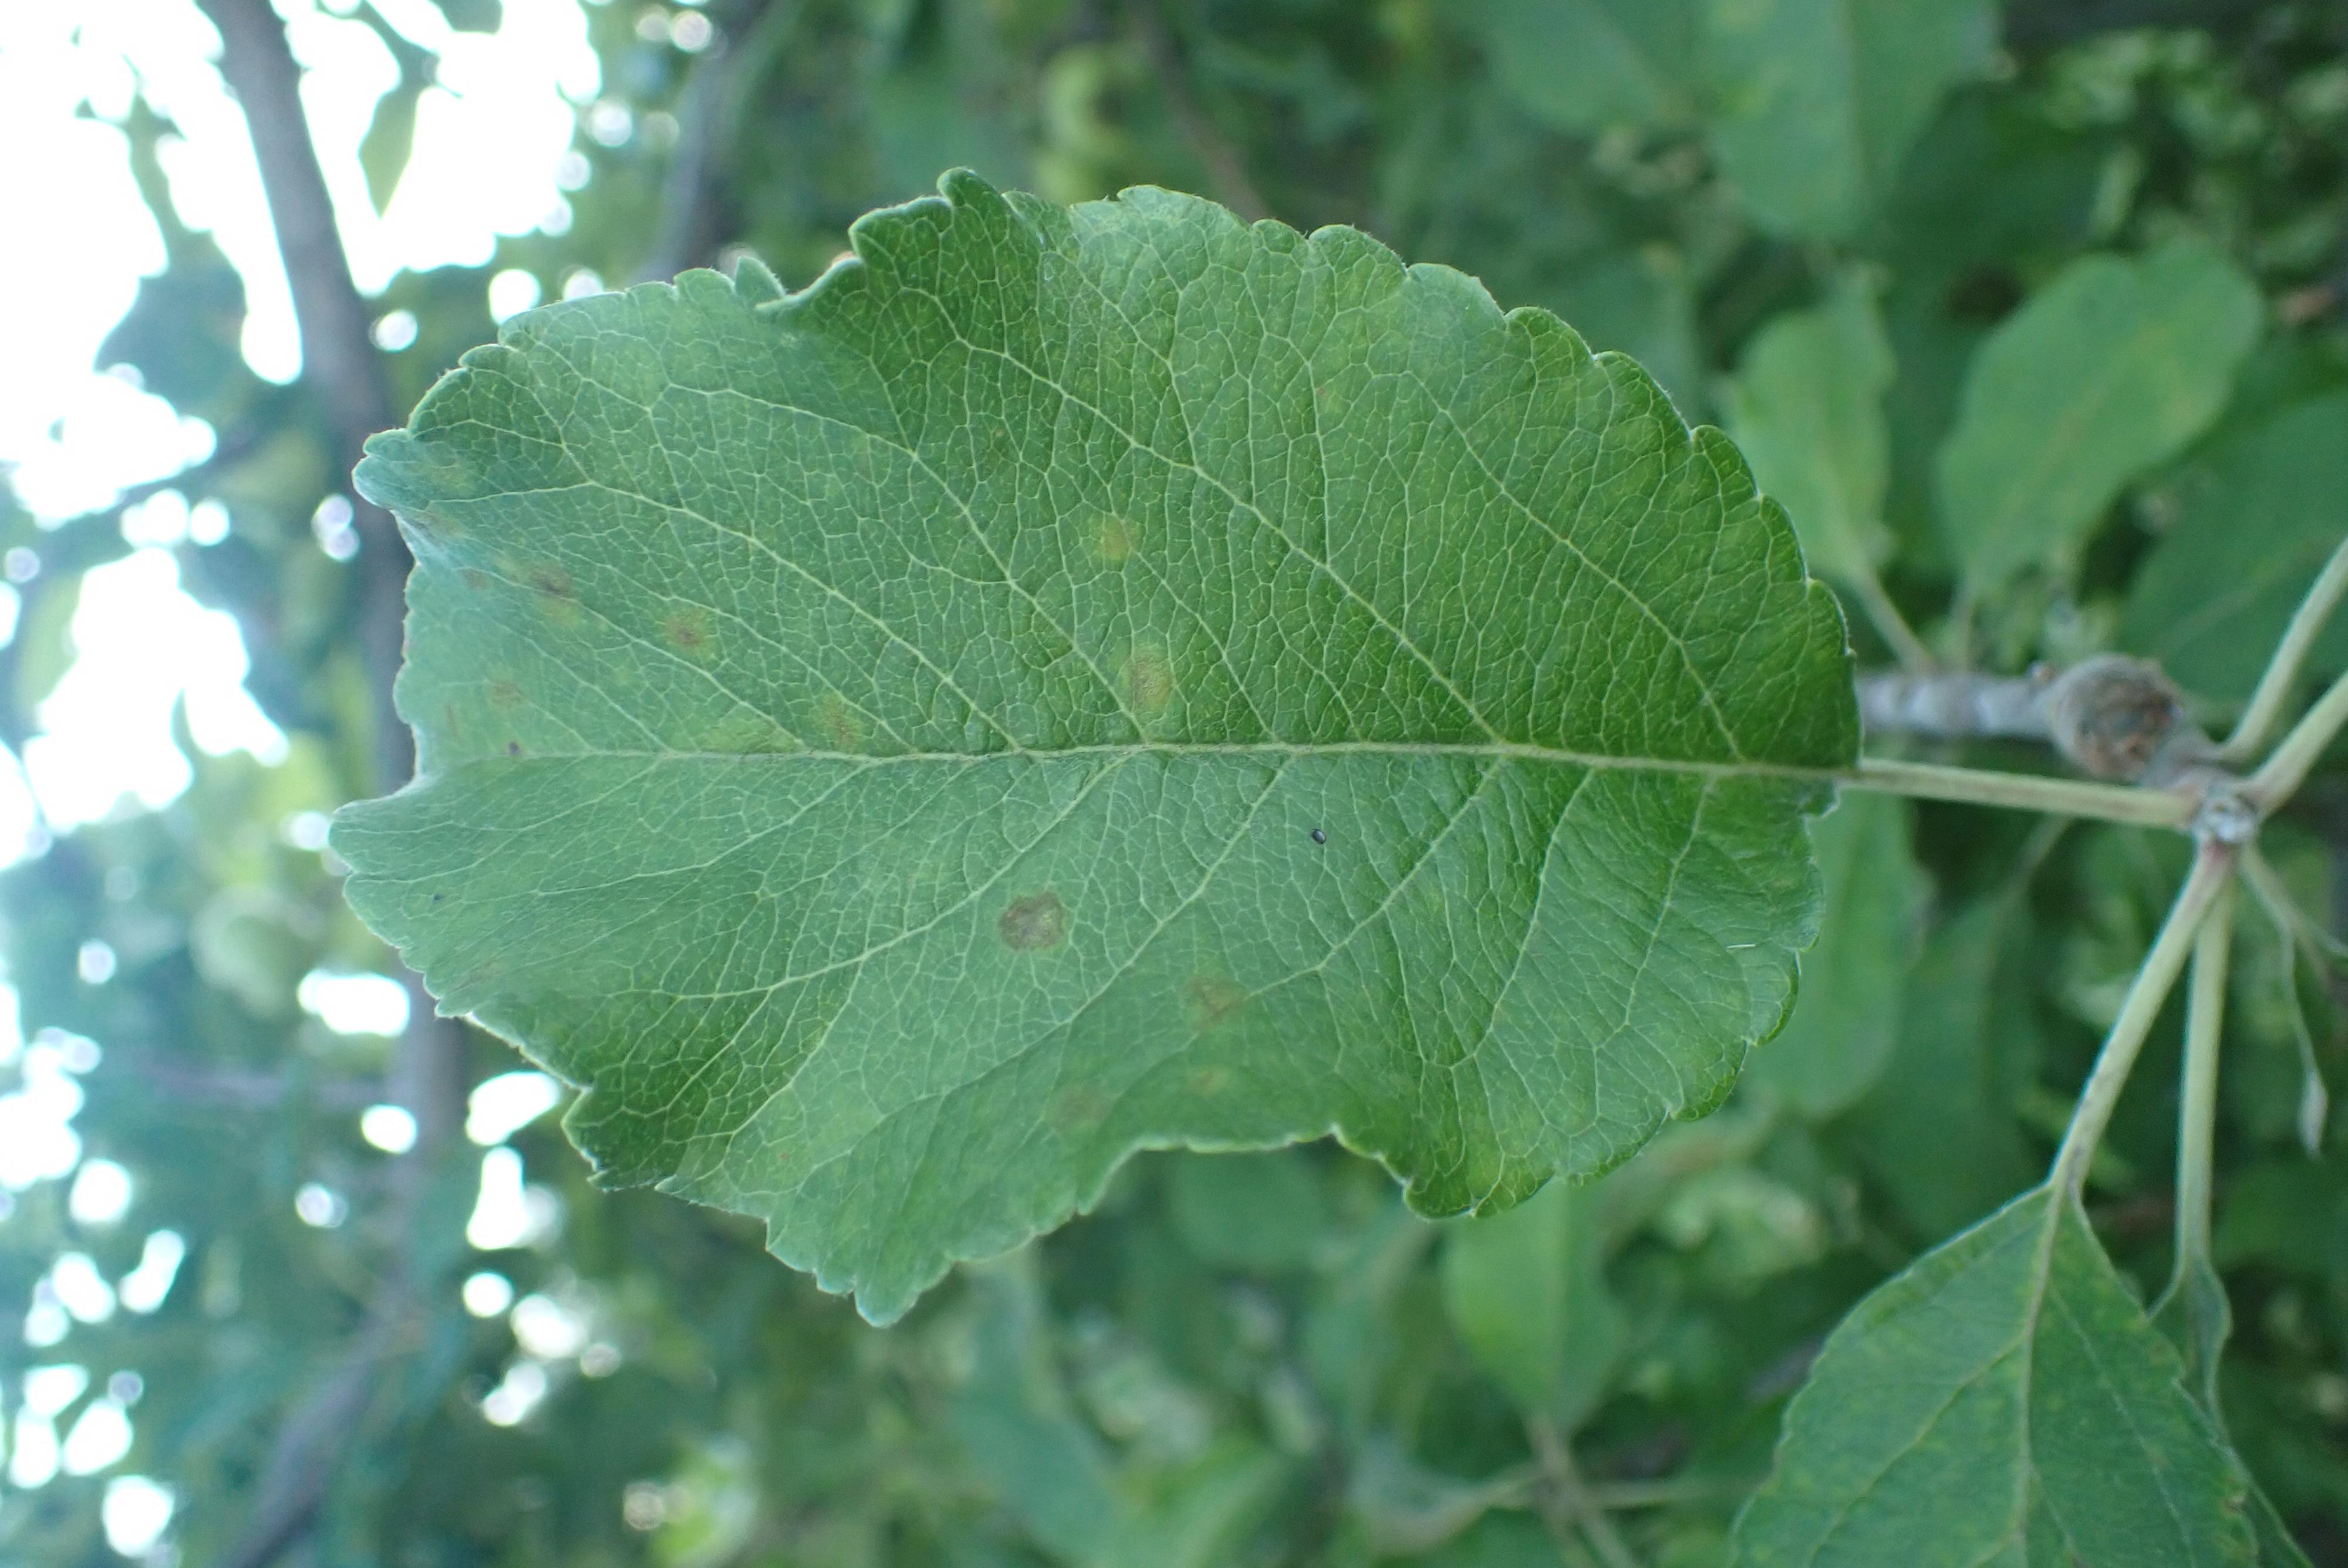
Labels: scab